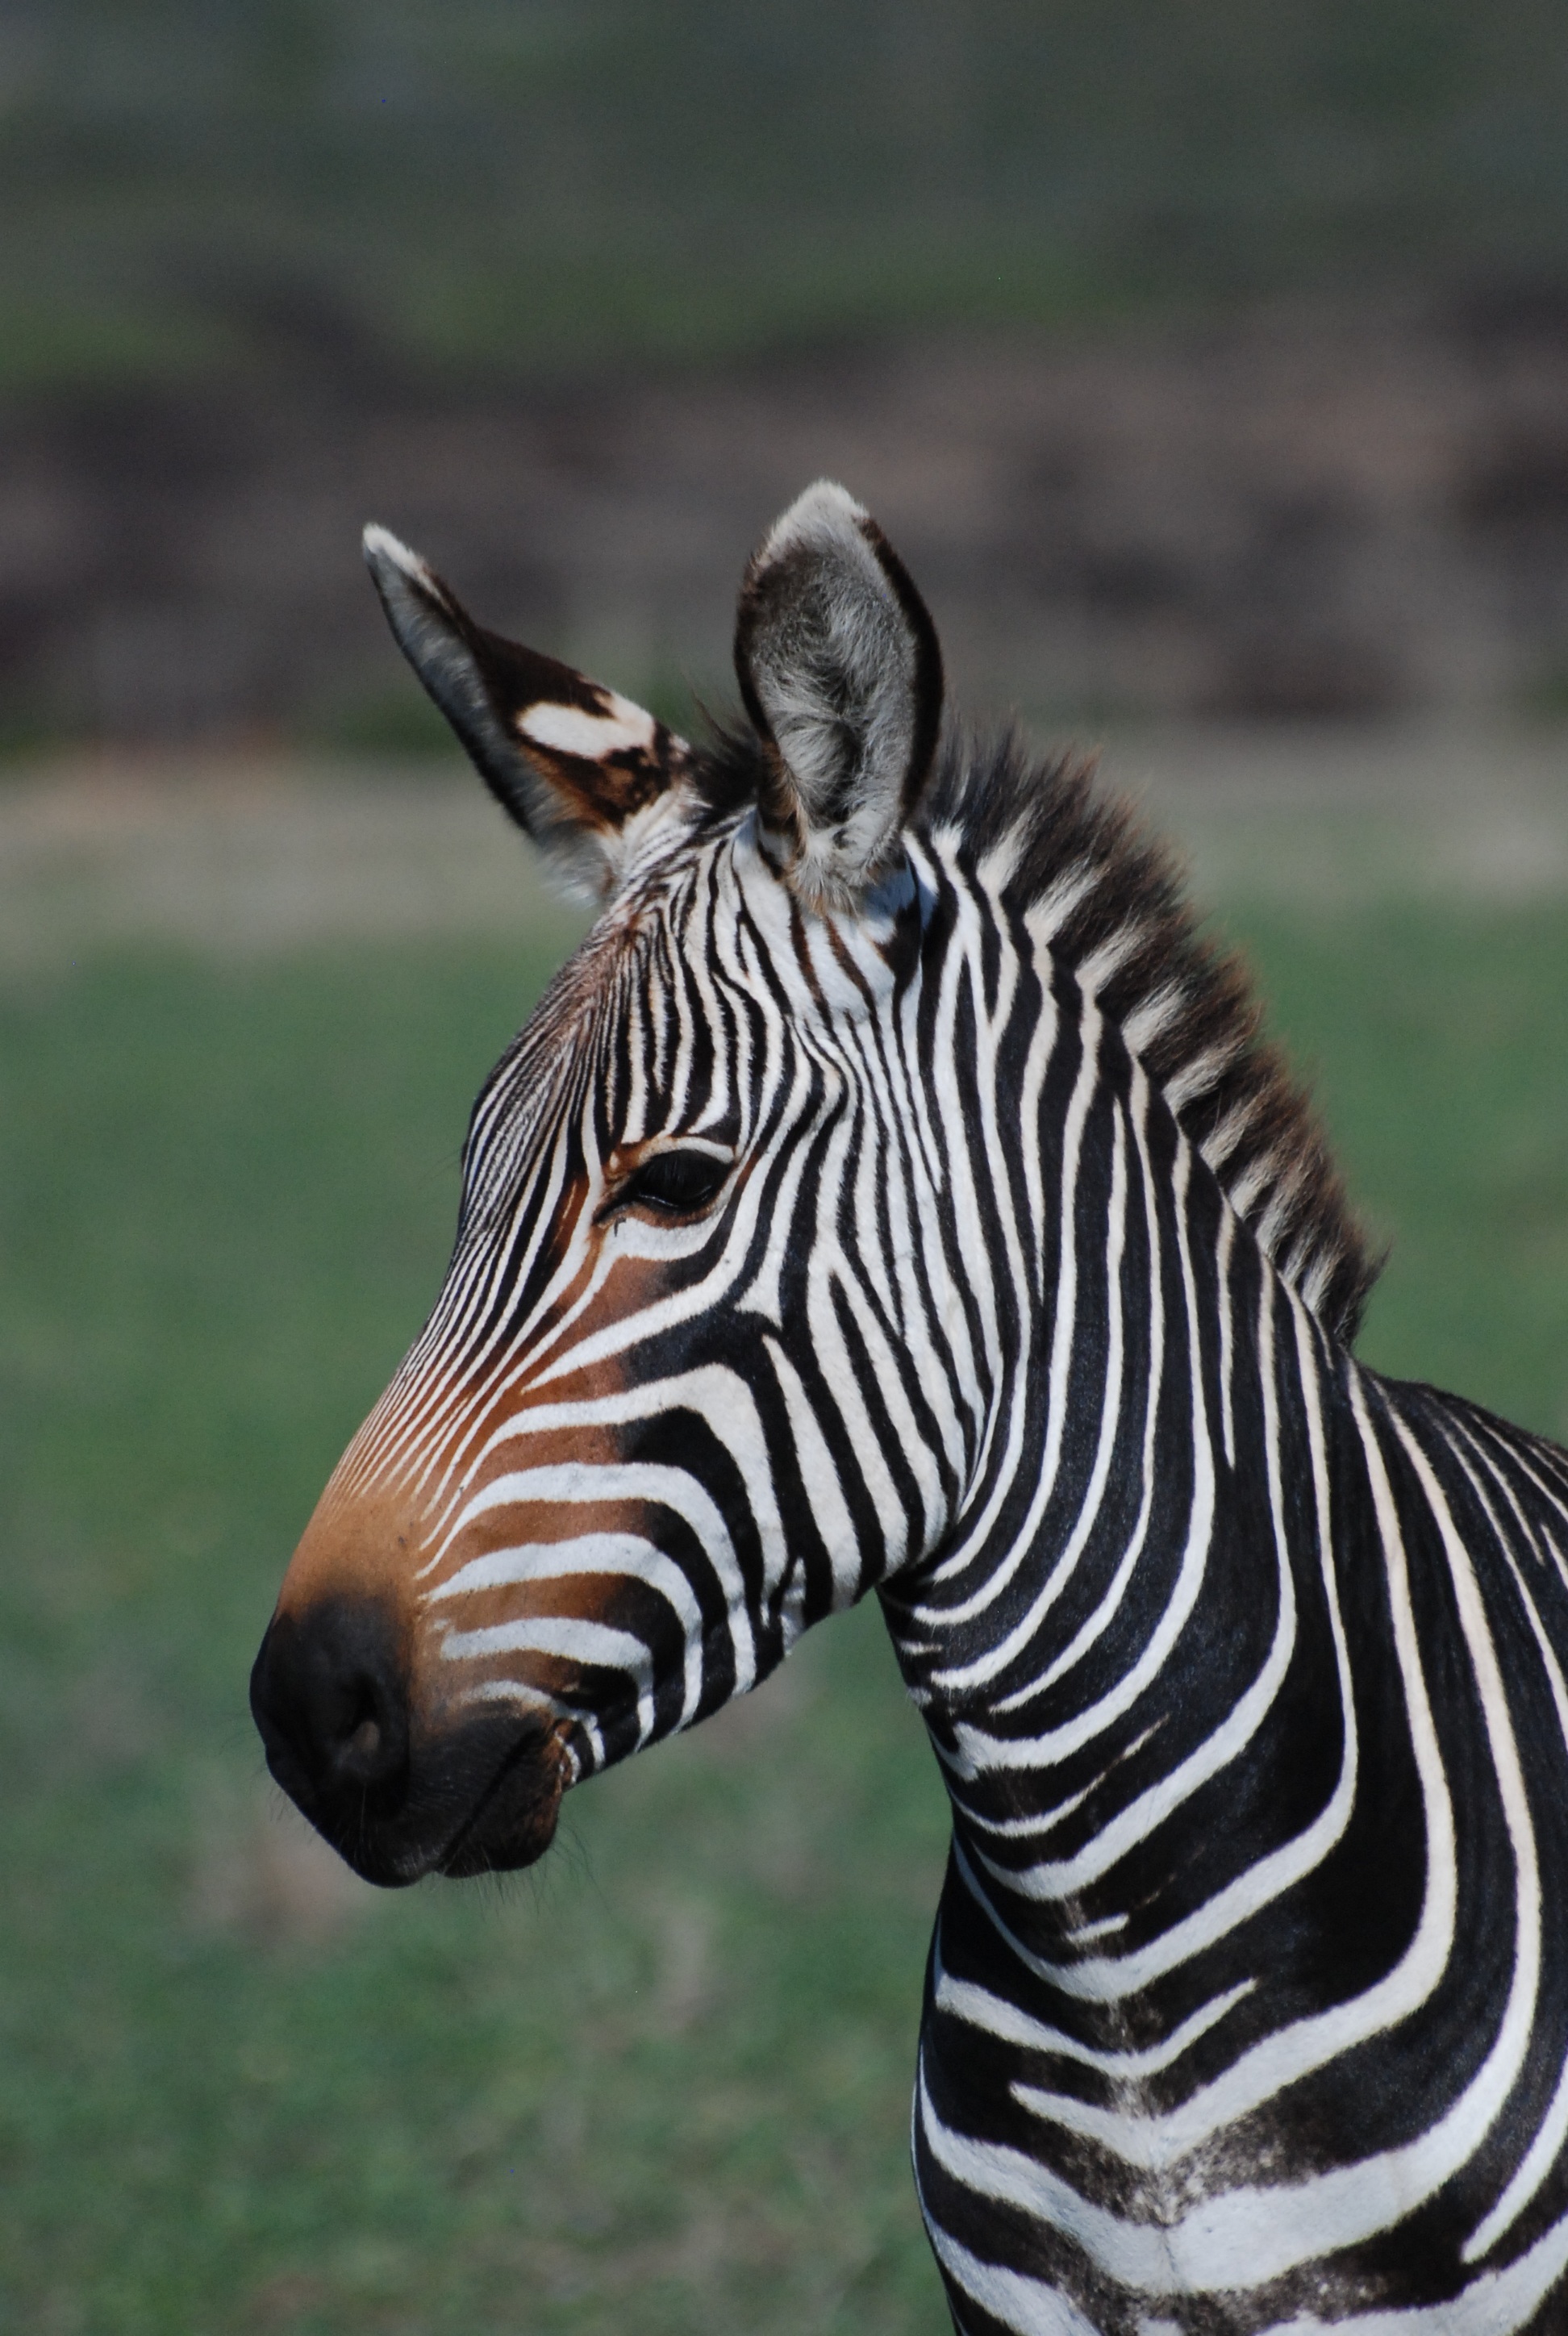
nature, white, animal, wildlife, wild, pattern, natural, africa, mammal, mane, black, fauna, zebra, striped, south, stripes, vertebrate, safari, horse like mammal, mustang horse